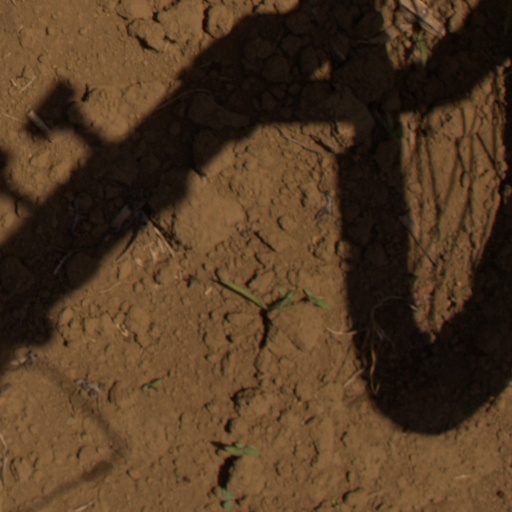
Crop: Jerusalem artichoke